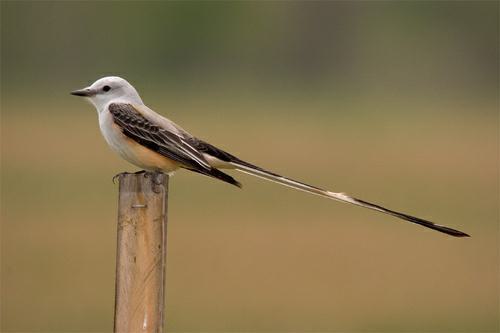
A photo of a scissor tailed flycatcher